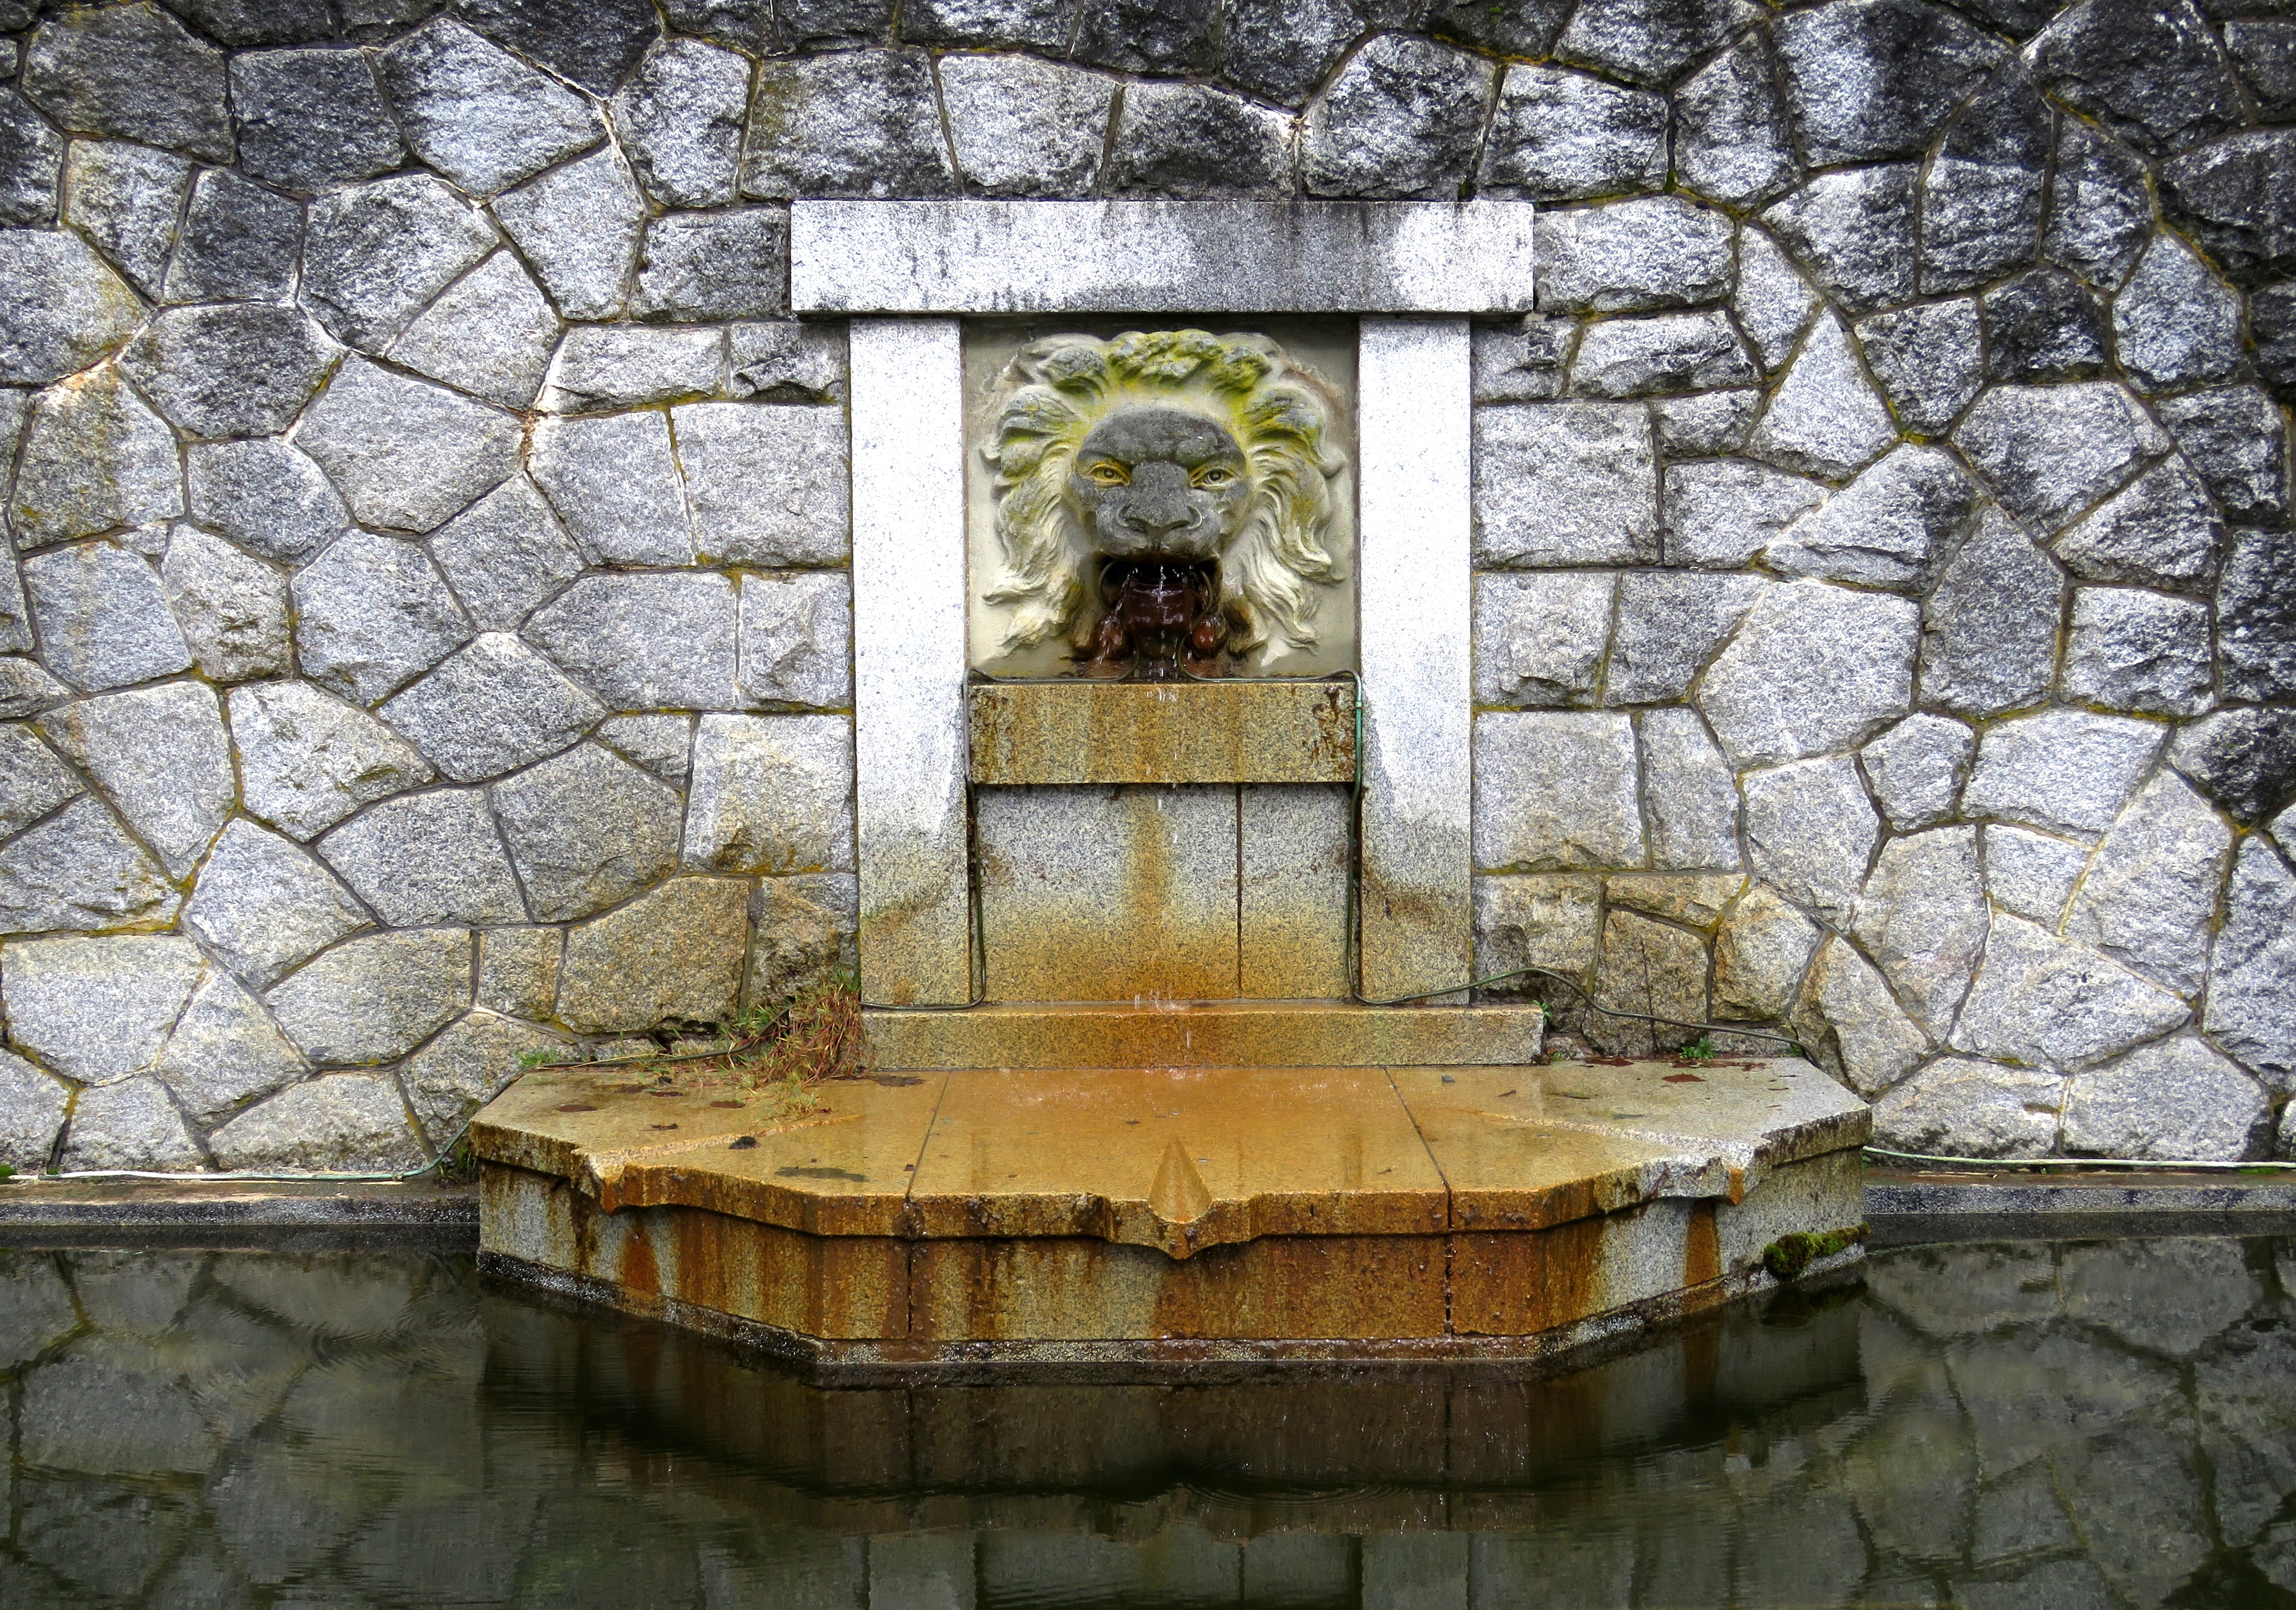
rock, architecture, window, wall, stone, stone wall, lion, water fountain, art, courtyard, head, fountain, water feature, ancient history